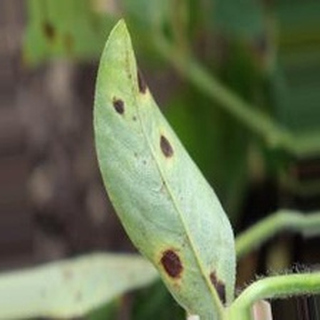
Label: groundnut_late_leaf_spot